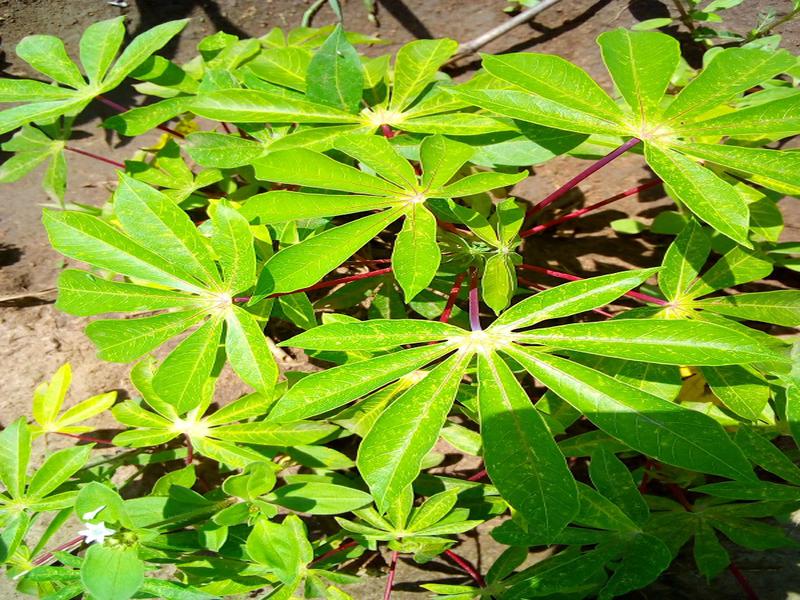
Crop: cassava
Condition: green_mottle